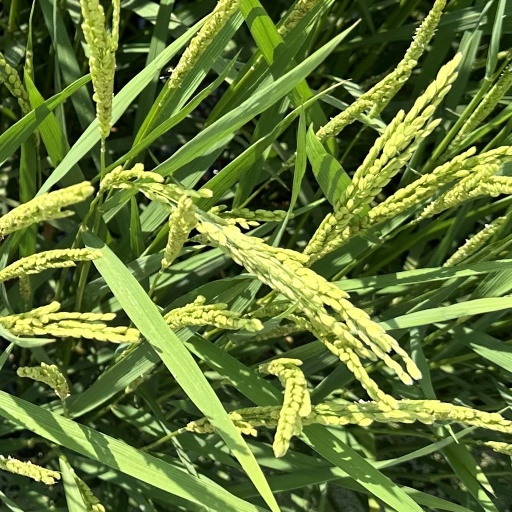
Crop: rice